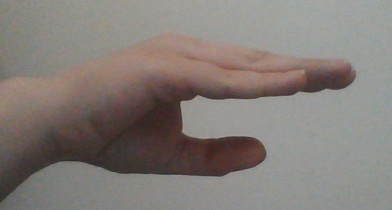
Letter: jeem